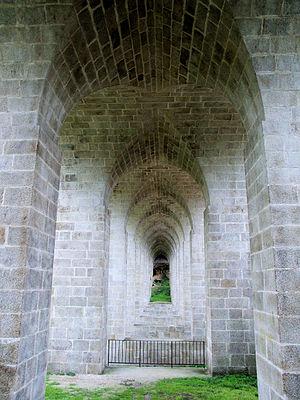
Clisson - Viaduc de Clisson
Le viaduc de Clisson, est un pont en maçonnerie construit en 1841, franchissant la Moine à Clisson, en France, à l'amont du pont Saint-Antoine.